Higashi-Kanagawa Station

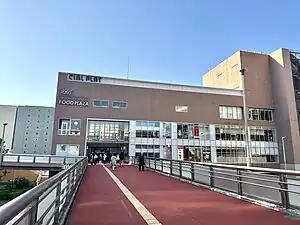
The east side of Higashi-Kanagawa Station in March 2023

is a junction passenger railway station located in Kanagawa-ku, Yokohama, Japan, operated by East Japan Railway Company (JR East).